General Confederation of Labour (Argentina)

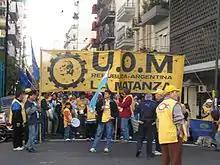
Rank-and-file from the CGT's largest section, the Steel and Metal Workers' Union, demonstrates in Buenos Aires in 2006.

Elections now imminent, the CGT was again split in 1982 over the issue of combativeness, with Plastics Union leader Jorge Triaca heading the pro-dialogue faction at Azopardo Street with the support of UOM leader Lorenzo Miguel, and Ubaldini again heading the more combative faction from Brasil Street. Disunity at the CGT and a renewed wave of strikes dovetailed into an effective campaign message by the Peronists' traditional rivals – the UCR and its nominee, Raúl Alfonsín – who denounced both the ongoing chaos and the association between Labor and the junta, criticizing a "military-labor pact." Elected President of Argentina in 1983, he failed in 1984 to pass a new law through the Senate regulating trade unions and guaranteeing freedom of association, and in negotiations with the CGT, Alfonsín conceded the position of Minister of Labor to a CGT figure (Pasta Makers' Union leader Hugo Barrionuevo).